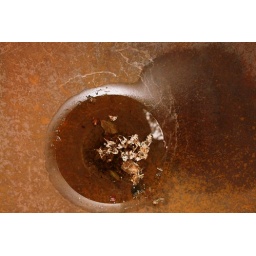
leaves in rusty bowl